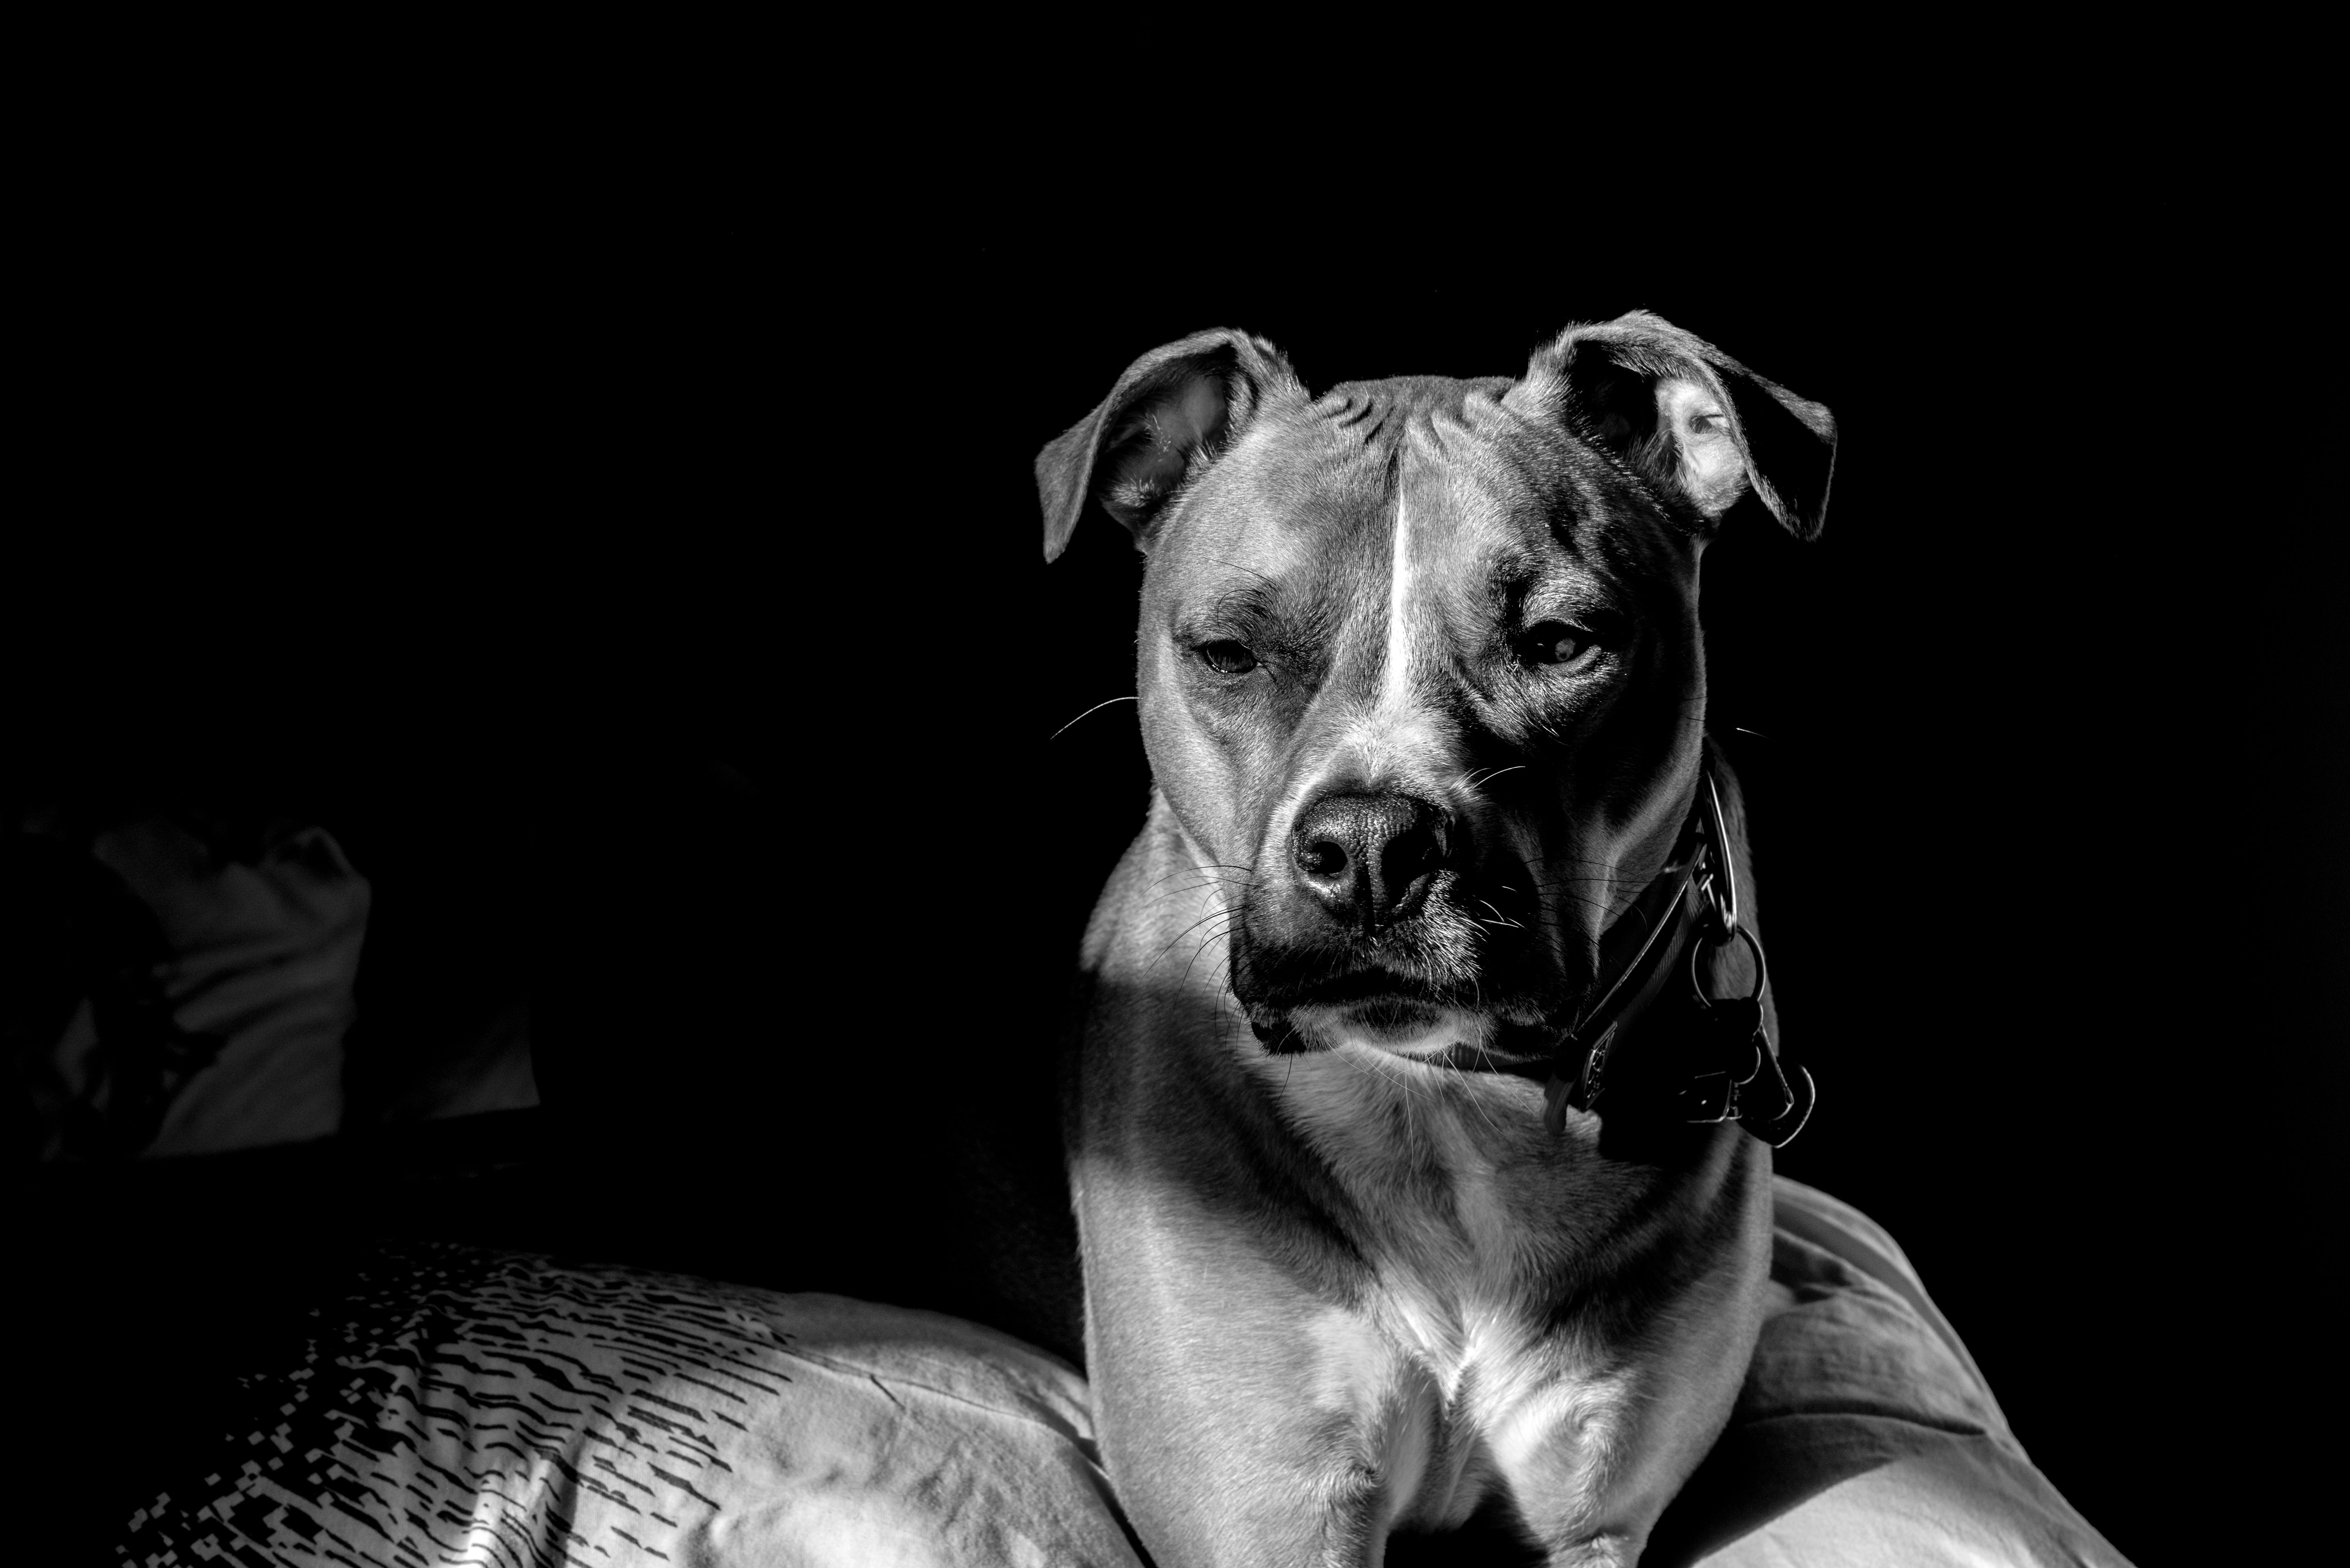
dog, dog breed, canidae, mammal, black and white, snout, american pit bull terrier, carnivore, monochrome photography, pit bull, american staffordshire terrier, photography, non sporting group, Molosser, ear, sporting group, rare breed dog, fawn, whiskers, monochrome, staffordshire bull terrier, Bull and terrier, style